Bhuvaneshvari

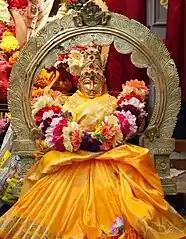
An idol of Bhuvaneswari at Parashakthi Temple

Bhuvaneshvari (Sanskrit: भुवनेश्वरी, IAST: "Bhuvaneśvarī") is a Hindu goddess. She is the fourth amongst the ten Mahavidya goddesses in Shaktism, and one of the highest aspects of Mahadevi. She is identified as form of Adi Parashakti in the "Devi Bhagavata Purana".